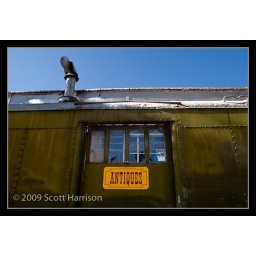
Antiques are sold at gift shop inside old train car in Fillmore. Photo by Scott Harrison